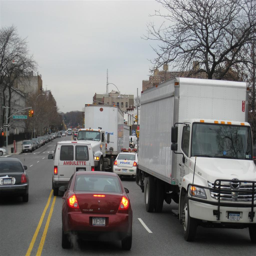
the police car is not there to direct traffic , he was trying to get by , like everybody else .